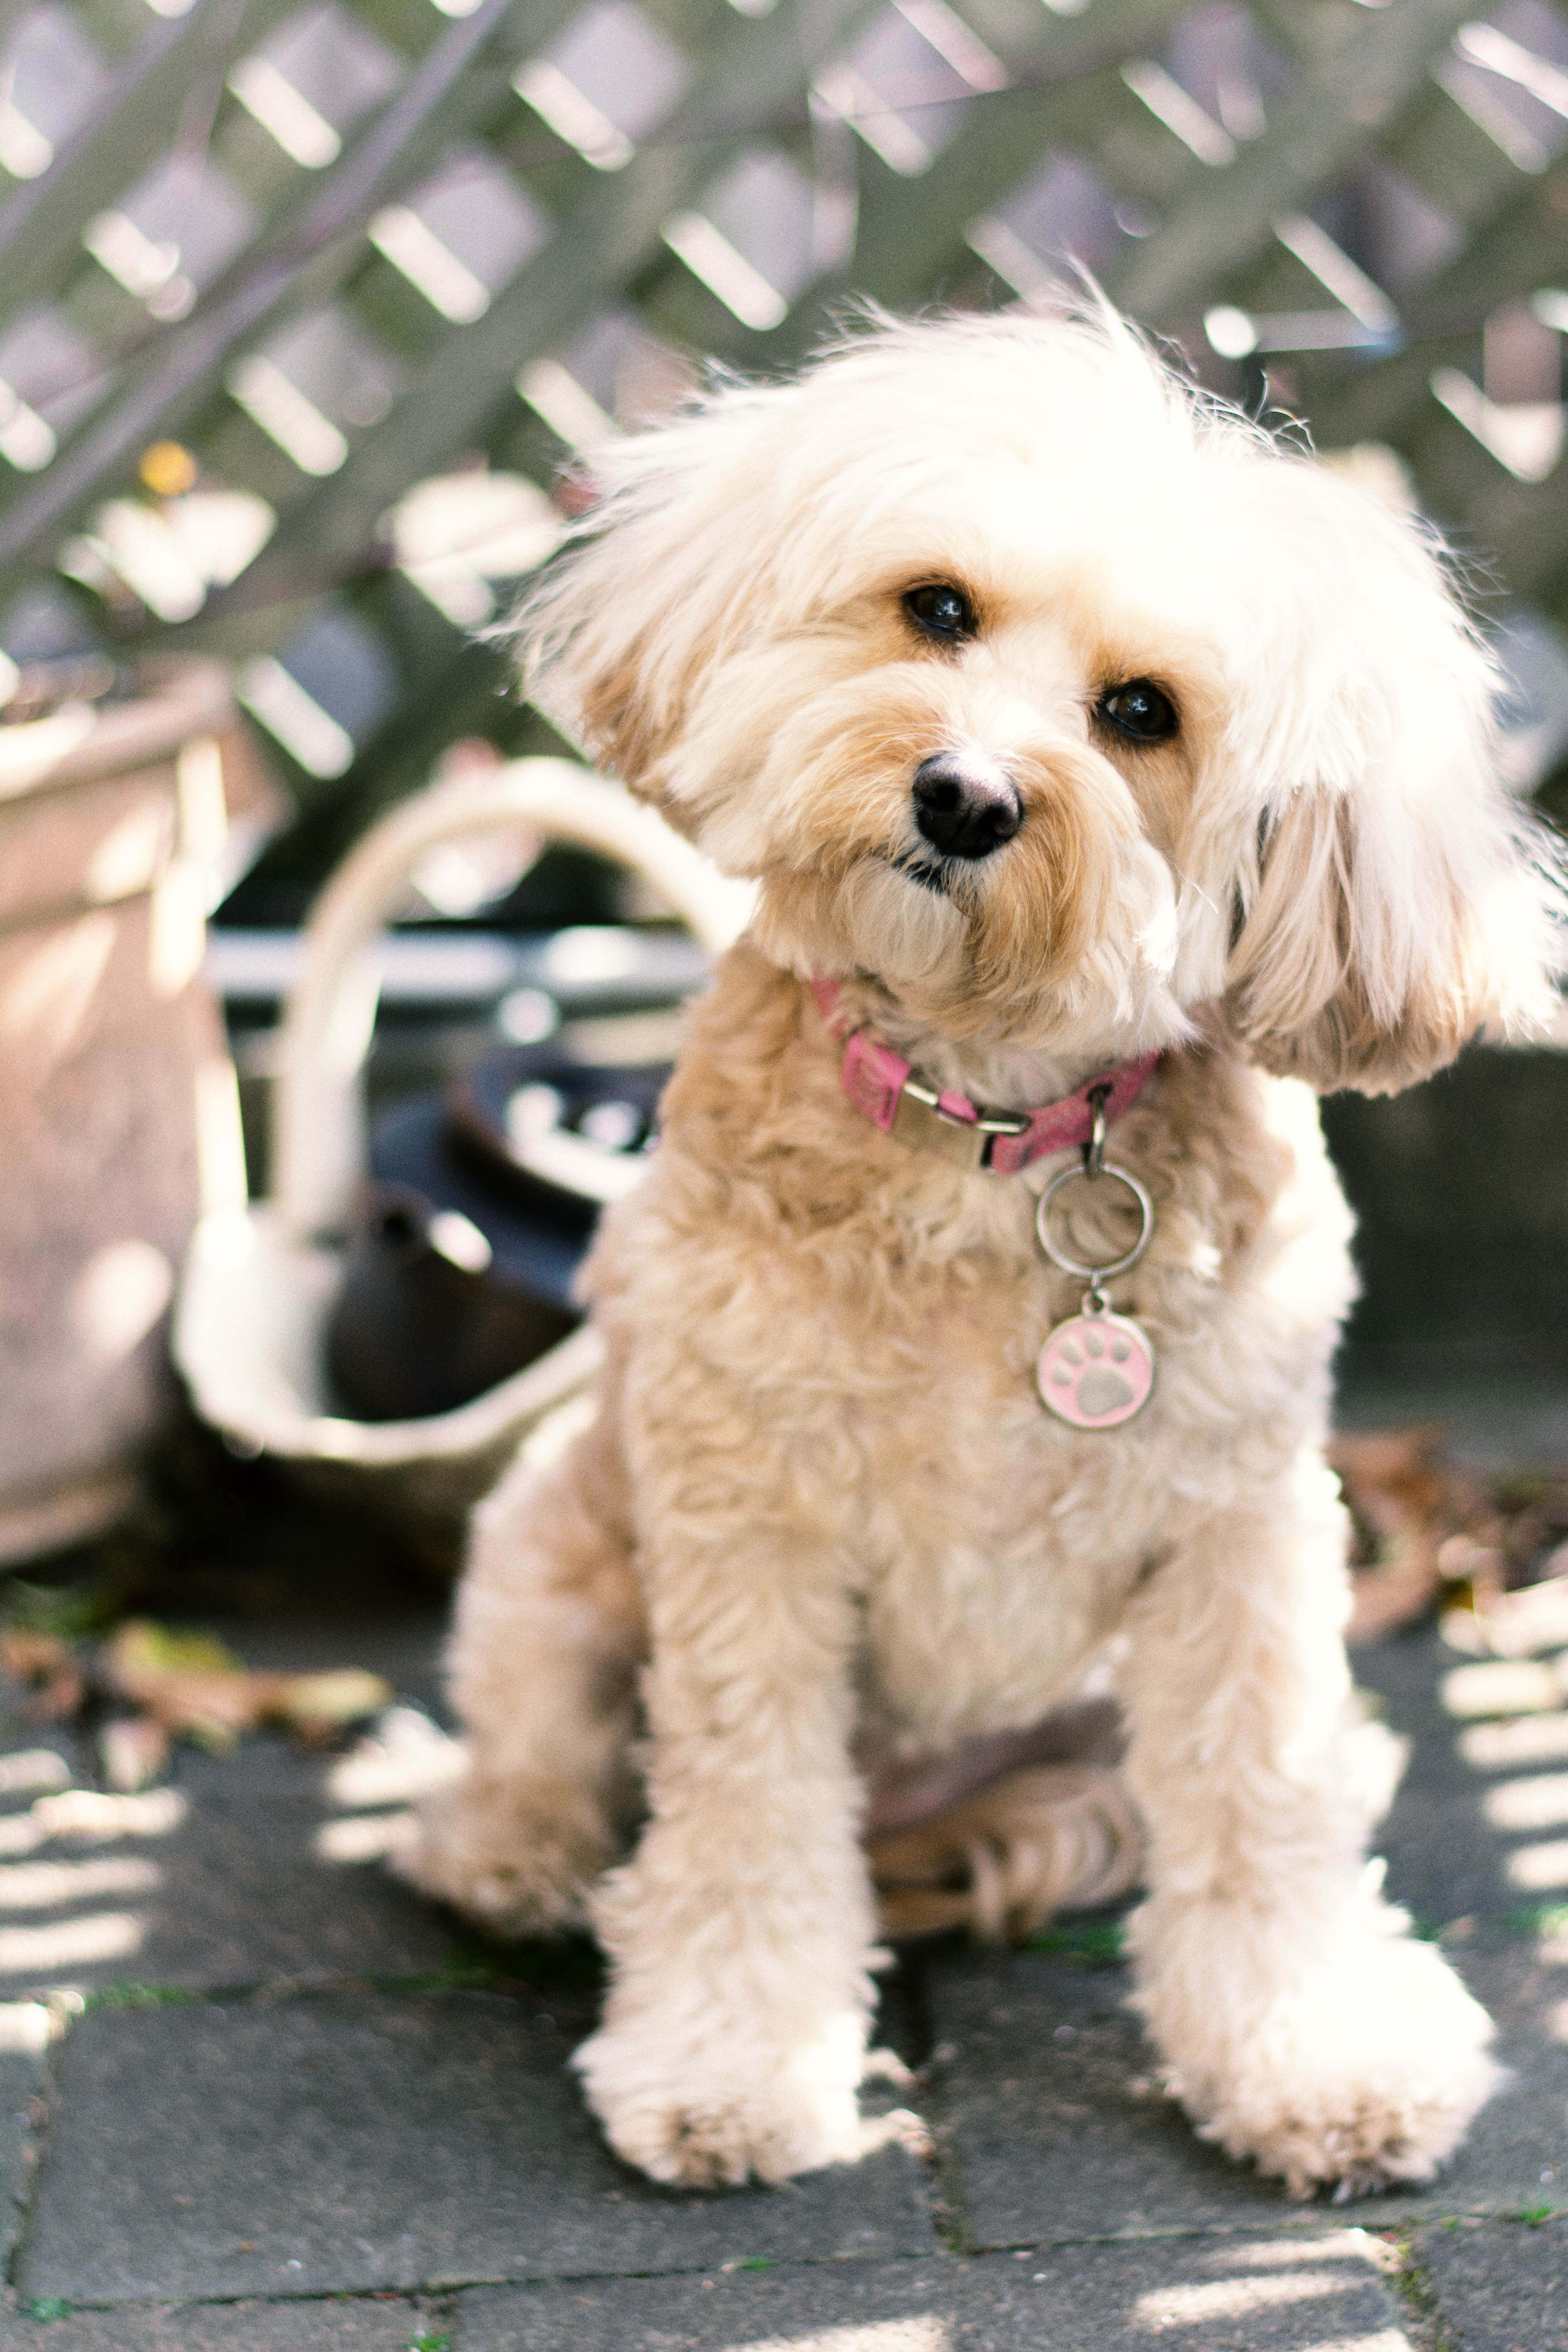
puppy, dog, cute, pet, mammal, vertebrate, dog breed, oodle, cavoodle, cavapoo, poodlecross, miniature poodle, goldendoodle, cockapoo, toy poodle, havanese, dog like mammal, schnoodle, dandie dinmont terrier, dog crossbreeds, morkie, cavachon, poodle crossbreed